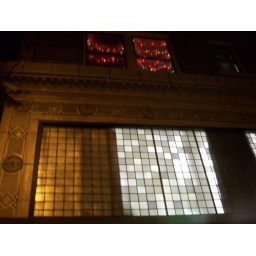
Old hotel building ( &amp;quot;Hotel Harrison&amp;quot; )by 14th Street Oakland CARooms above, shops below ( on the street level )